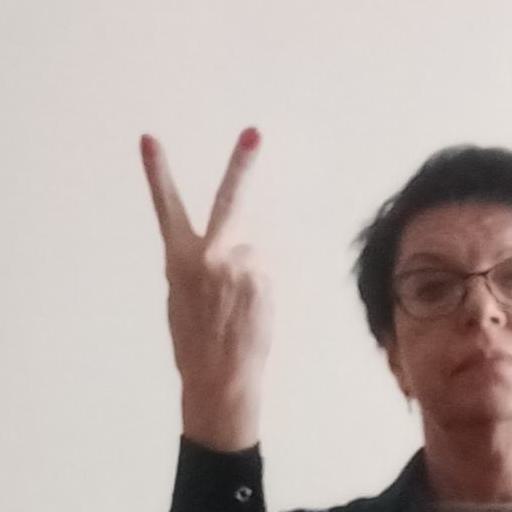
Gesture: peace_inverted